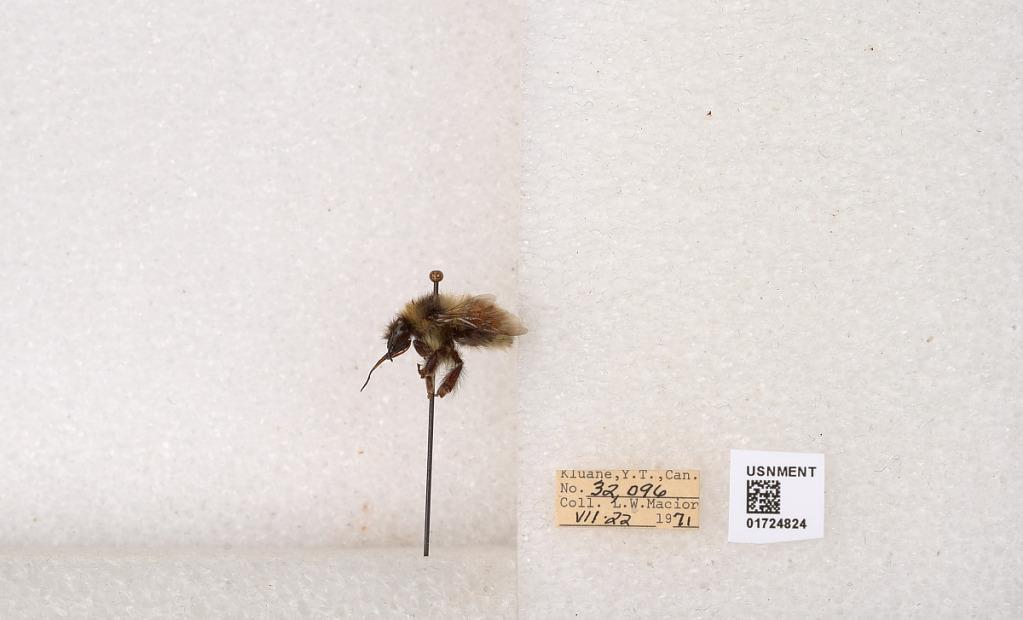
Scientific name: Bombus (Pyrobombus) sylvicola Kirby
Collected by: L. Macior
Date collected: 1971-7-22
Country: Canada
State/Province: Yukon Territory
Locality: Kluane National Park and Reserve
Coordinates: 60.7493, -139.504